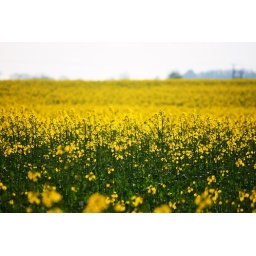
A bright yellow field growing rape seed, in the Warwickshire countryside